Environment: real
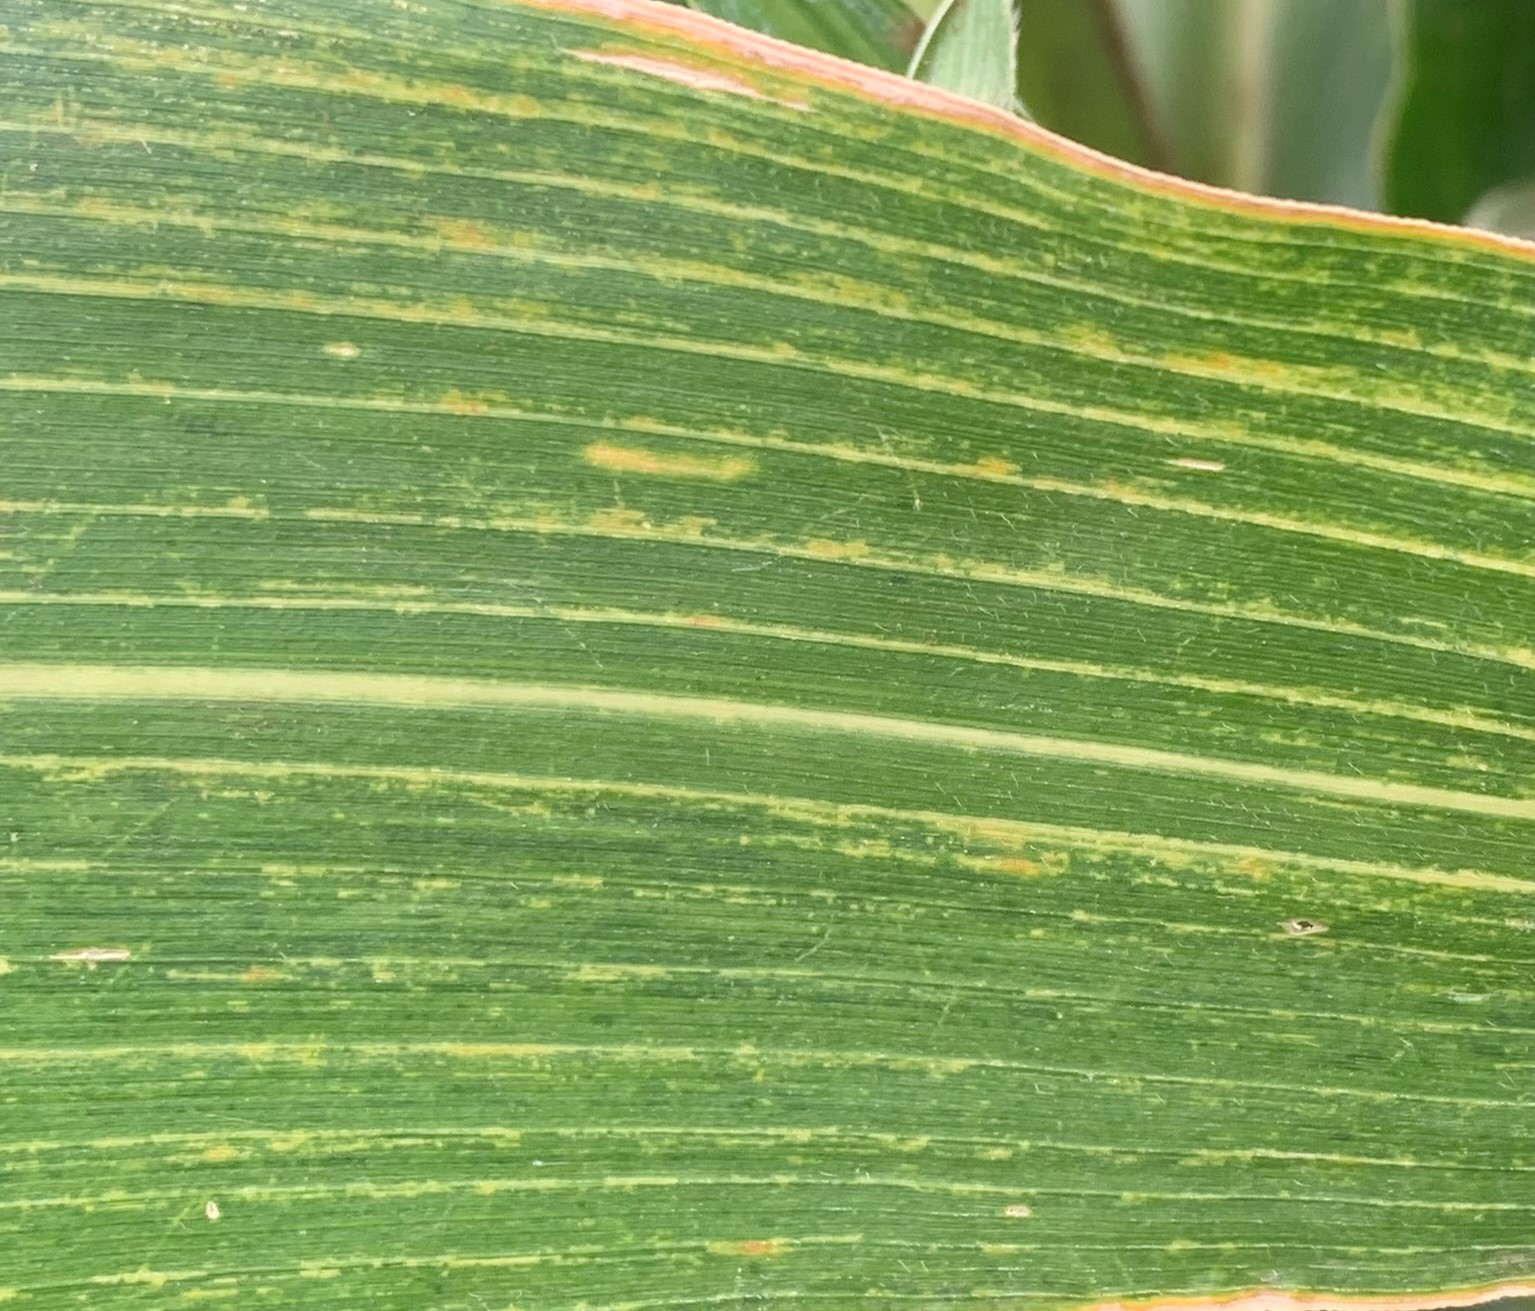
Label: lethal_necrosis